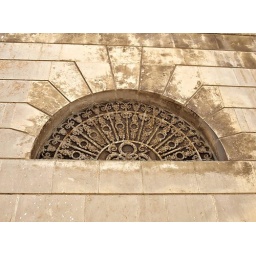
Semicircular window with rusty grille in Ostuni, Puglia